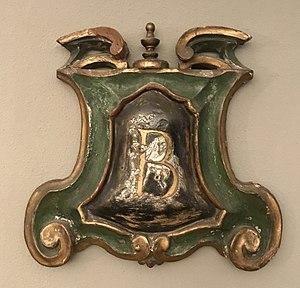
Bestetti Edizioni d'Arte est une maison d'édition fondée à Milan en 1906 par Emilio Bestetti. Elle est spécialisée dans la publication de livres d'art. Son siège est rapidement transféré à Rome, où il reste pendant près de soixante ans.